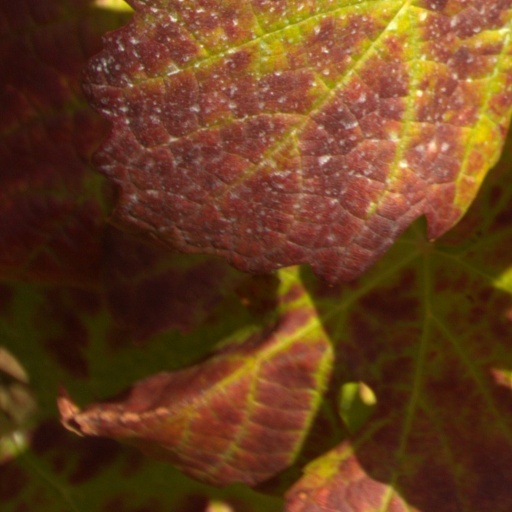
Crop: grape